Nampo-dong

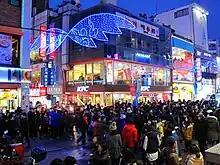
Nampo-Dong Christmas Lights

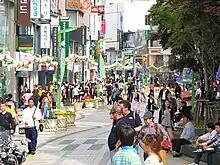
Main street in Nampo-dong

Nampo-dong is a central commercial and shopping area in Busan, South Korea. Nampo-dong is in Jung District ("Central District") in the southern center of the city, bordering the city river on the north side. Served by two bridges connecting Yeongdo District to the south, Nampo-dong is also accessible by Nampo Station subway. The area mainly consists of a long north-to-south street with a large walking area with shops, cafes, restaurants, and statues or other seasonal or permanent exhibits. Side streets also have numerous camera shops, and heading south the streets turn into Kangtong Market ("Tin-can Market") and Gukje Market, with foreign goods and street food, as well as Jagalchi Market, with fresh seafood for sale or dining as the streets approach the harbor. On the north end of Nampo-dong is the new Lotte Department Store. On the west side a narrow elevator leads up to Yongdusan Park with its tower. Nampo Station also has an extensive series of underground shops.